Katharine Coman

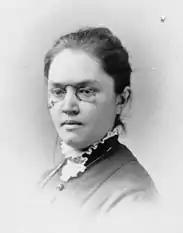
Katharine Lee Bates, author of the words to "America the Beautiful"

For 25 years, Coman lived in a "Boston marriage" with Wellesley professor and poet Katharine Lee Bates, the author of "America the Beautiful". Such partnerships were so common among Wellesley faculty that they were called "Wellesley marriages". Coman and Bates shared a house they named "the Scarab" with Bates' mother, Cornelia, and her sister, Jeannie. The women reportedly enjoyed life together as family. Coman frequently traveled for her research on economic history; she visited Europe, the American West, Scandinavia, and Egypt. Bates accompanied her on many of these trips. Some scholars believe the two women were a lesbian couple.